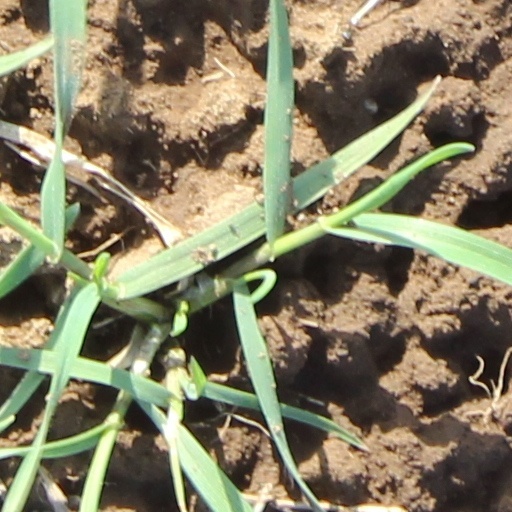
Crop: wheat